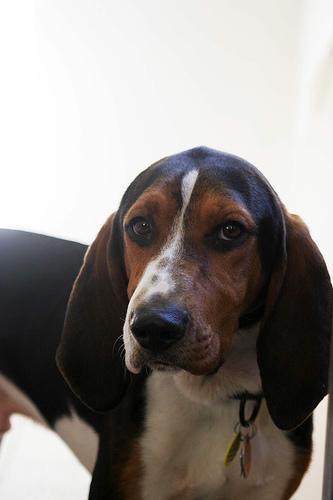
Walker_hound